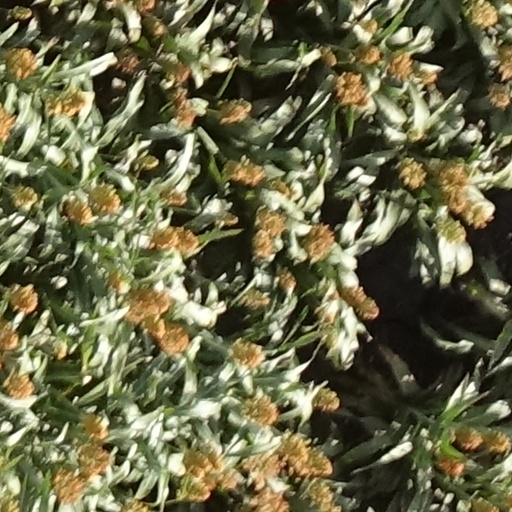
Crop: sorghum